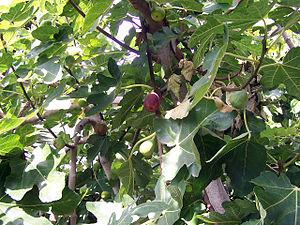
Ficus carica L. aux noms vernaculaires Figuier, Figuier comestible ou Figuier commun, est un arbre fruitier de la famille des Moracées qui donne des fruits comestibles appelés figues. On l'appelle plus rarement Figuier de Carie en référence à la cité antique en Asie mineure ou « Arbre à cariques ».
Mortagne-sur-Gironde est une commune du sud-ouest de la France, située dans le département de la Charente-Maritime. Ses habitants sont appelés les Mortagnais et les Mortagnaises.